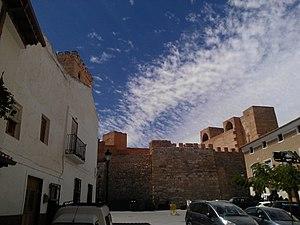
Orce est une commune de la communauté autonome d'Andalousie, dans la province de Grenade, en Espagne.